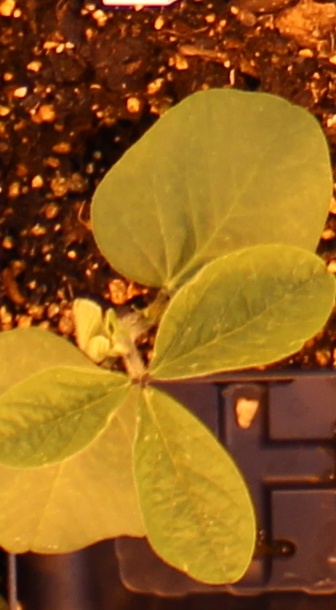
Label: Soybean